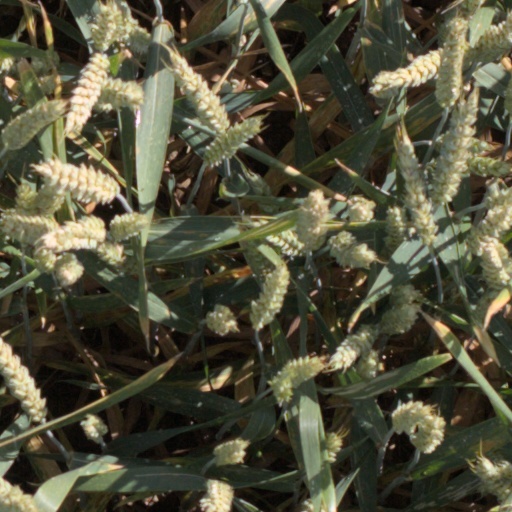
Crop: wheat